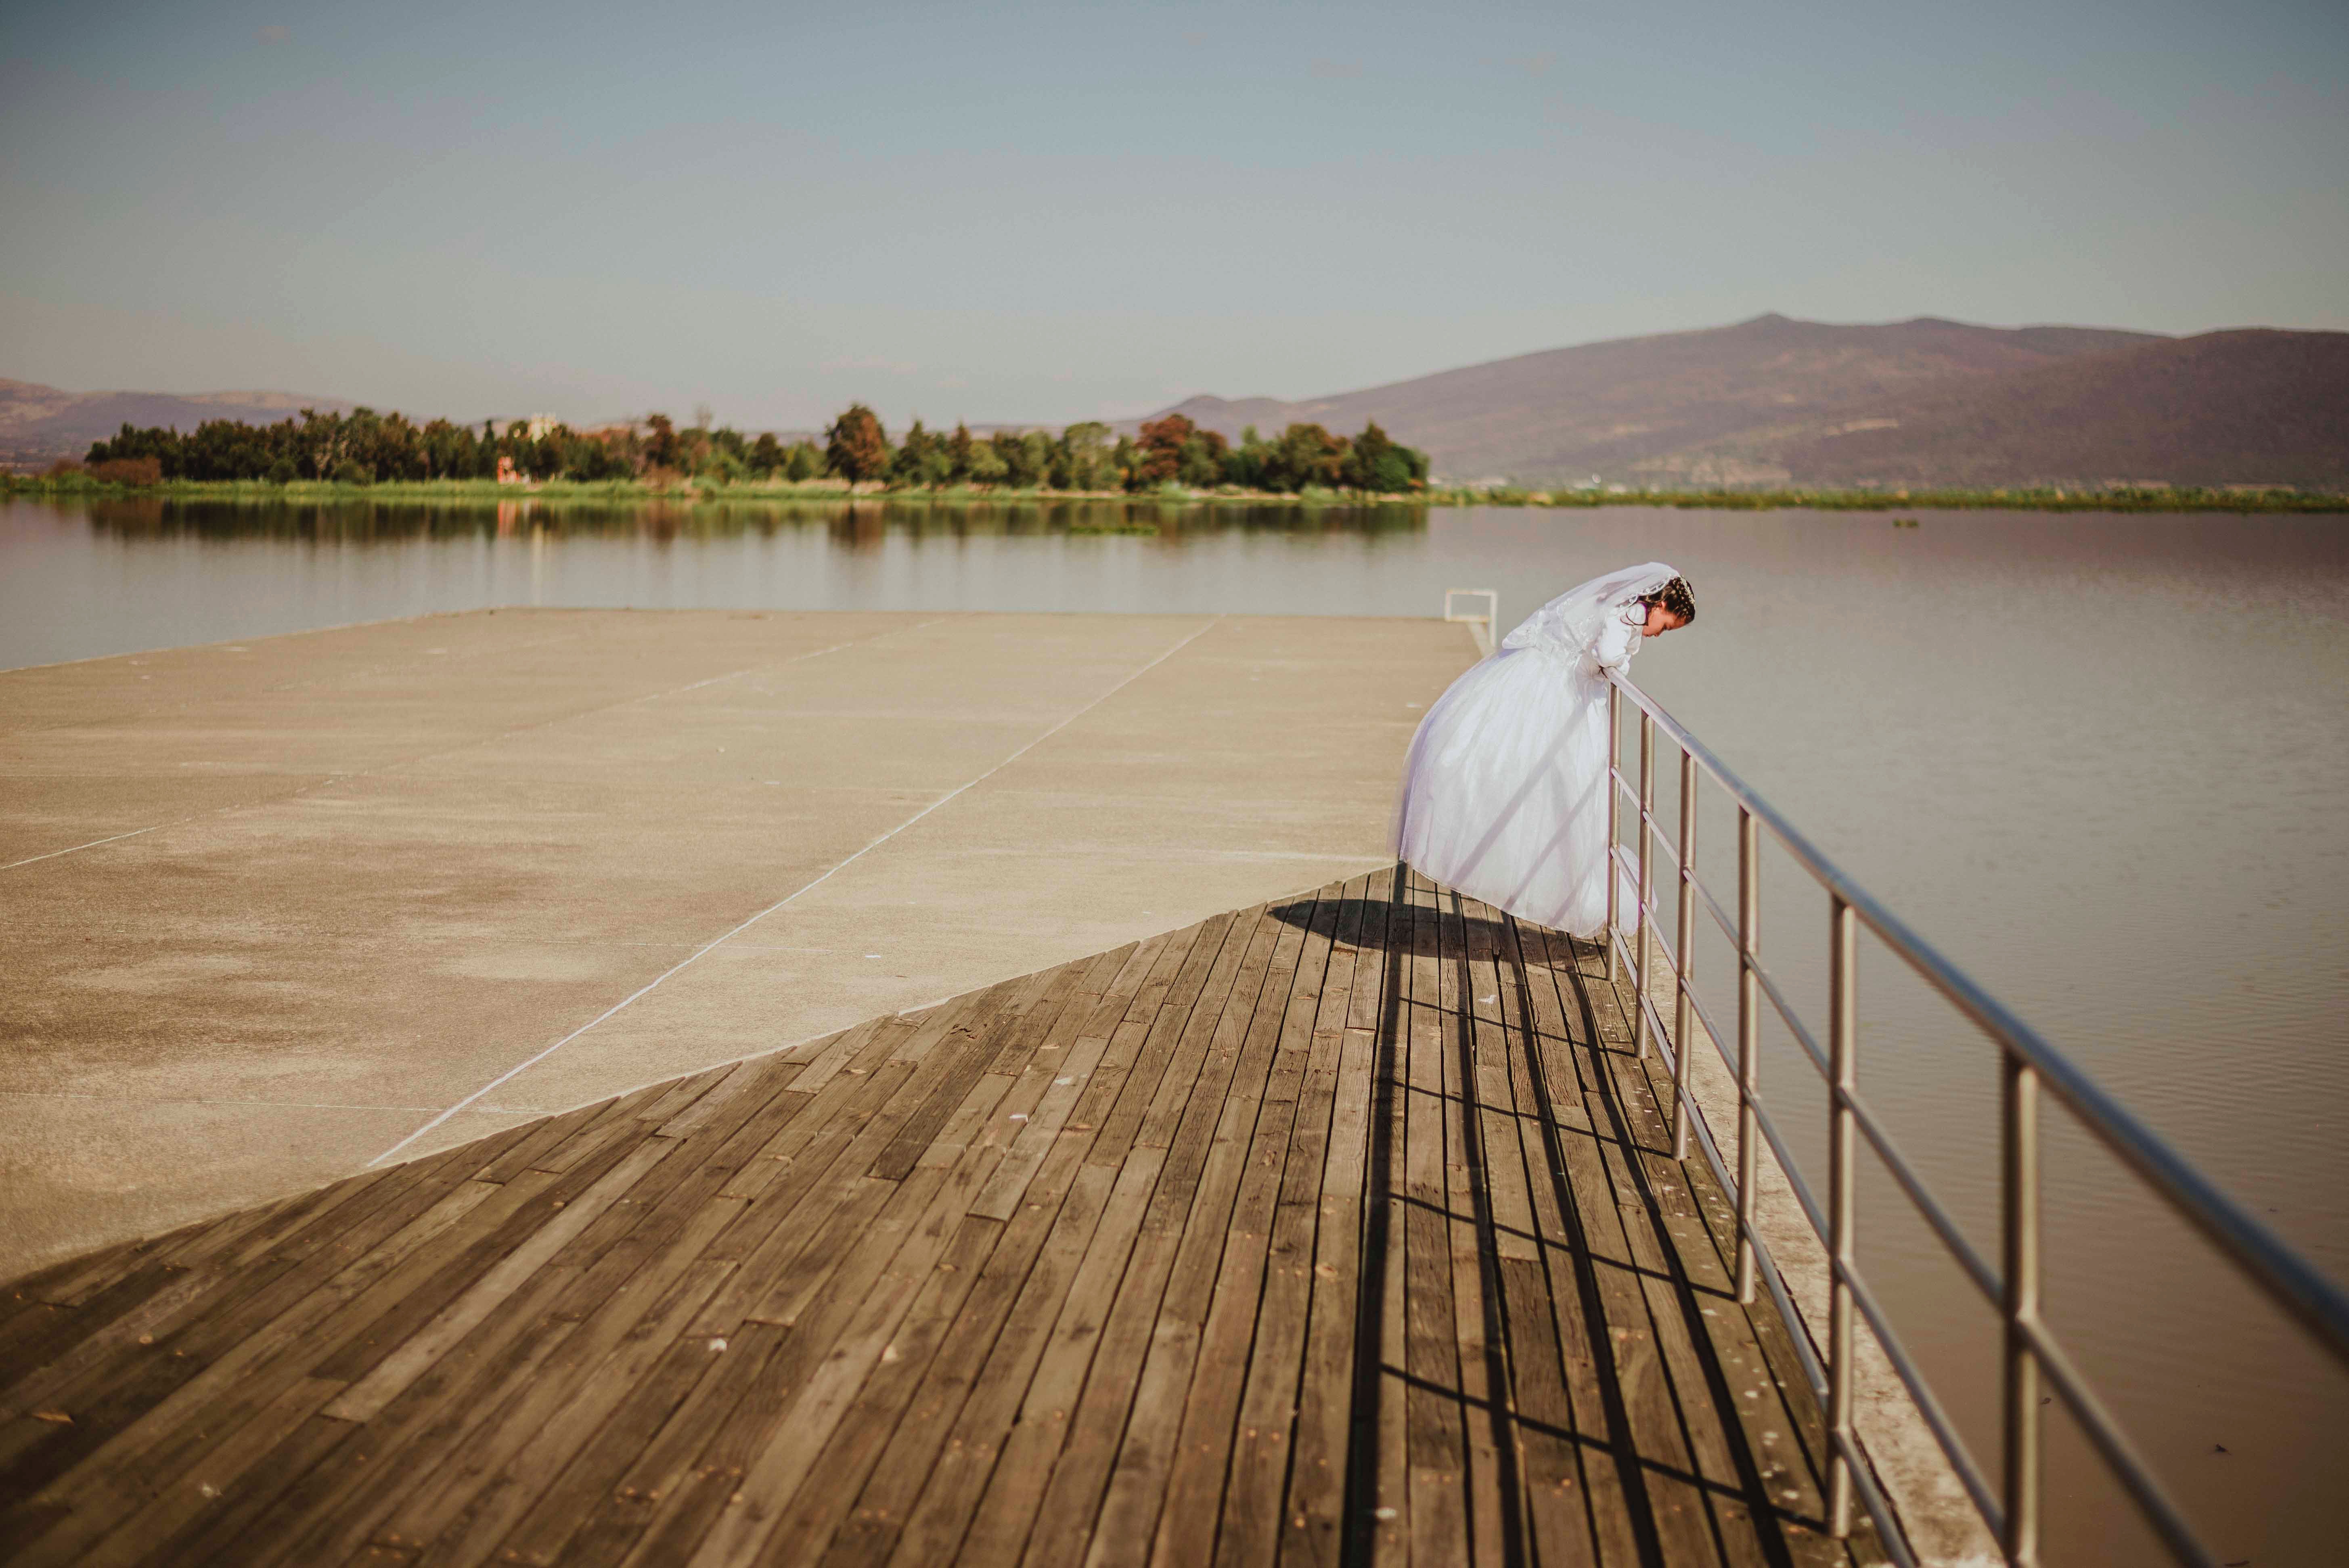
sea, boardwalk, morning, pier, walkway, railing, reflection, vehicle, jetty, wedding dress, pontoon, gride